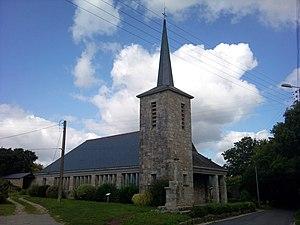
Chapelle de la Trinité de Quéven, telle que reconstruite entre 1960 et 1962 après les bombardements alliés de 1944. Le monument détruit datait d'entre le XVIe et le XIXe siècle. Quelques fragments sont conservés sur place (bénitier du XVIe, personnage et inscription de 1771, fontaine du XIXe). La croix monumentale de 1657 est ici au premier plan (mais le croisillon date de la fin du XIXe siècle). On aperçoit le personnage, et aussi l'inscription de 1771, traces de l'ancienne chapelle, sur les deux colonnes en façade, à droite de l'image.
La Chapelle de la Trinité est située au lieu-dit « La trinité », à Quéven, dans le Morbihan.
Quéven [kevɛ̃] est une commune française, située dans le département du Morbihan en région Bretagne. Historiquement, elle fait partie du Pays vannetais et du Kemenet-Héboé.
Pour des raisons de taille de la page, la liste des chapelles du Morbihan a été scindée en deux, suivant les initiales des communes où se situent ces monuments :